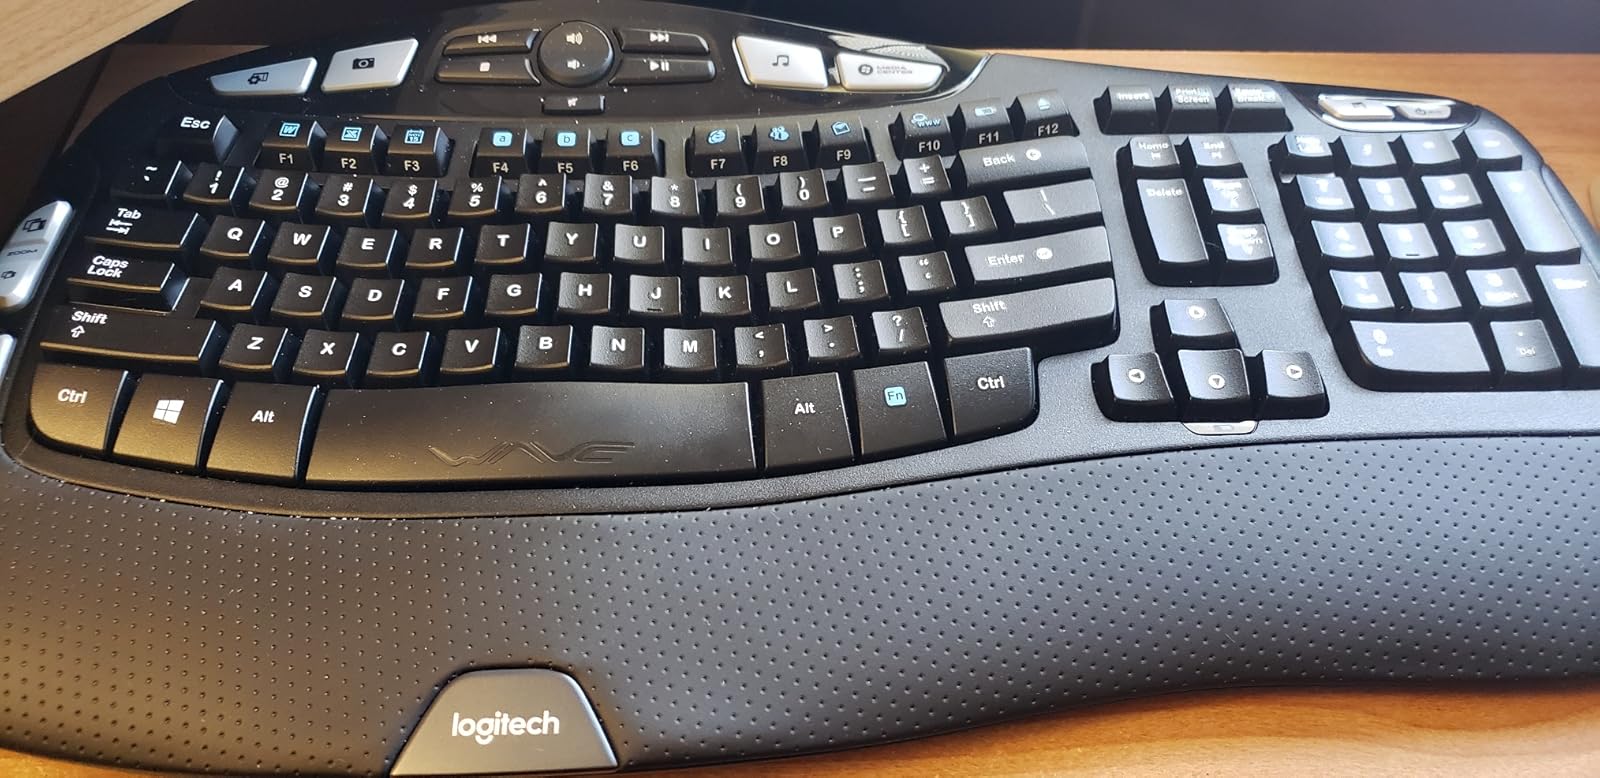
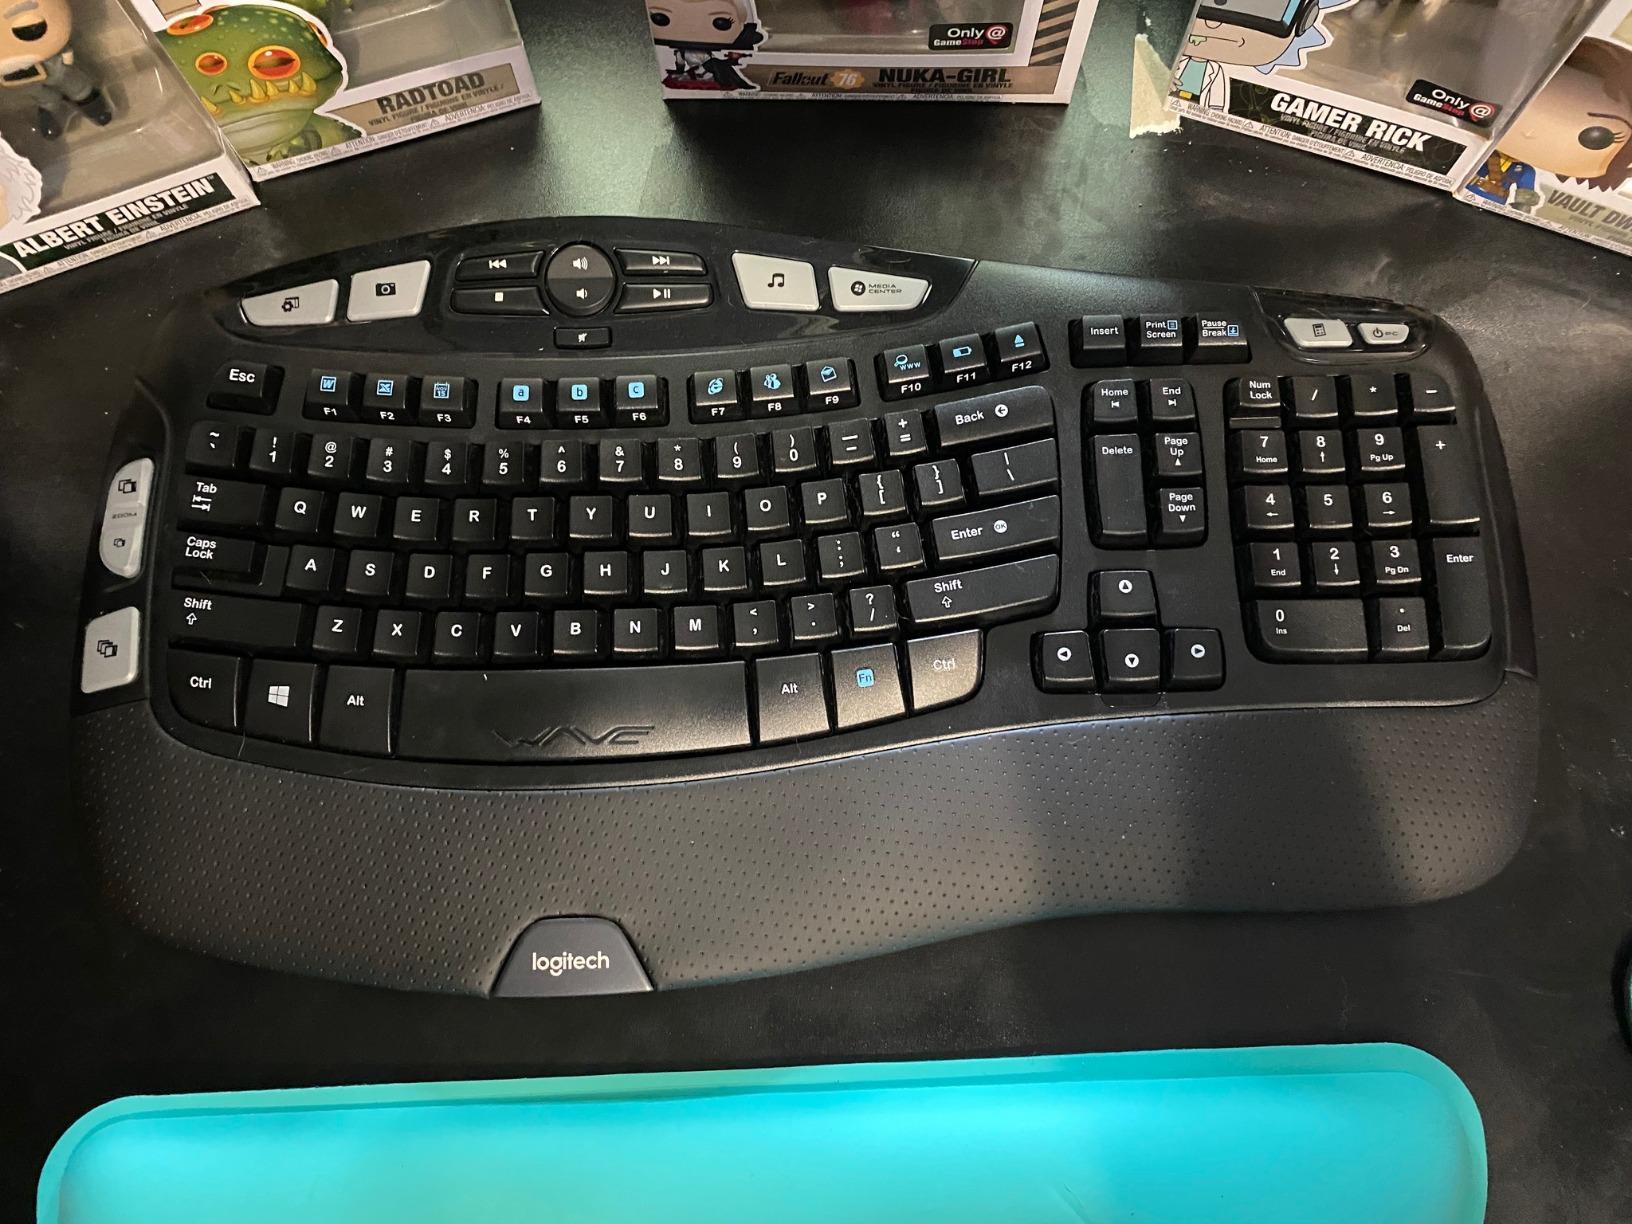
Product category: keyboard
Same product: yes